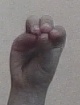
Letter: ha